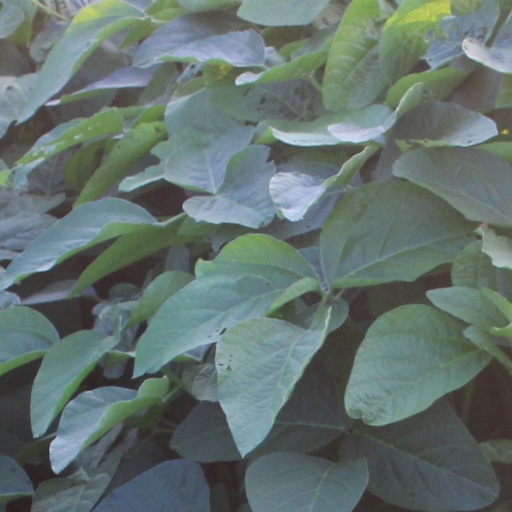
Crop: soybean